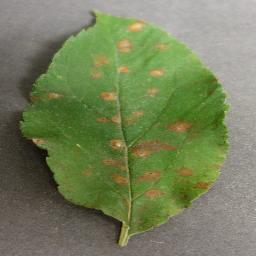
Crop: apple
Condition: cedar_rust